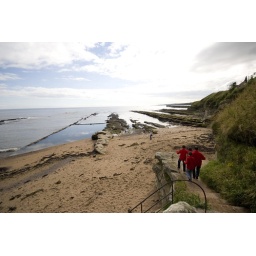
A uniformly clad tourist family heads for the beach below the castle at St. Andrews, Fife, Scotland.